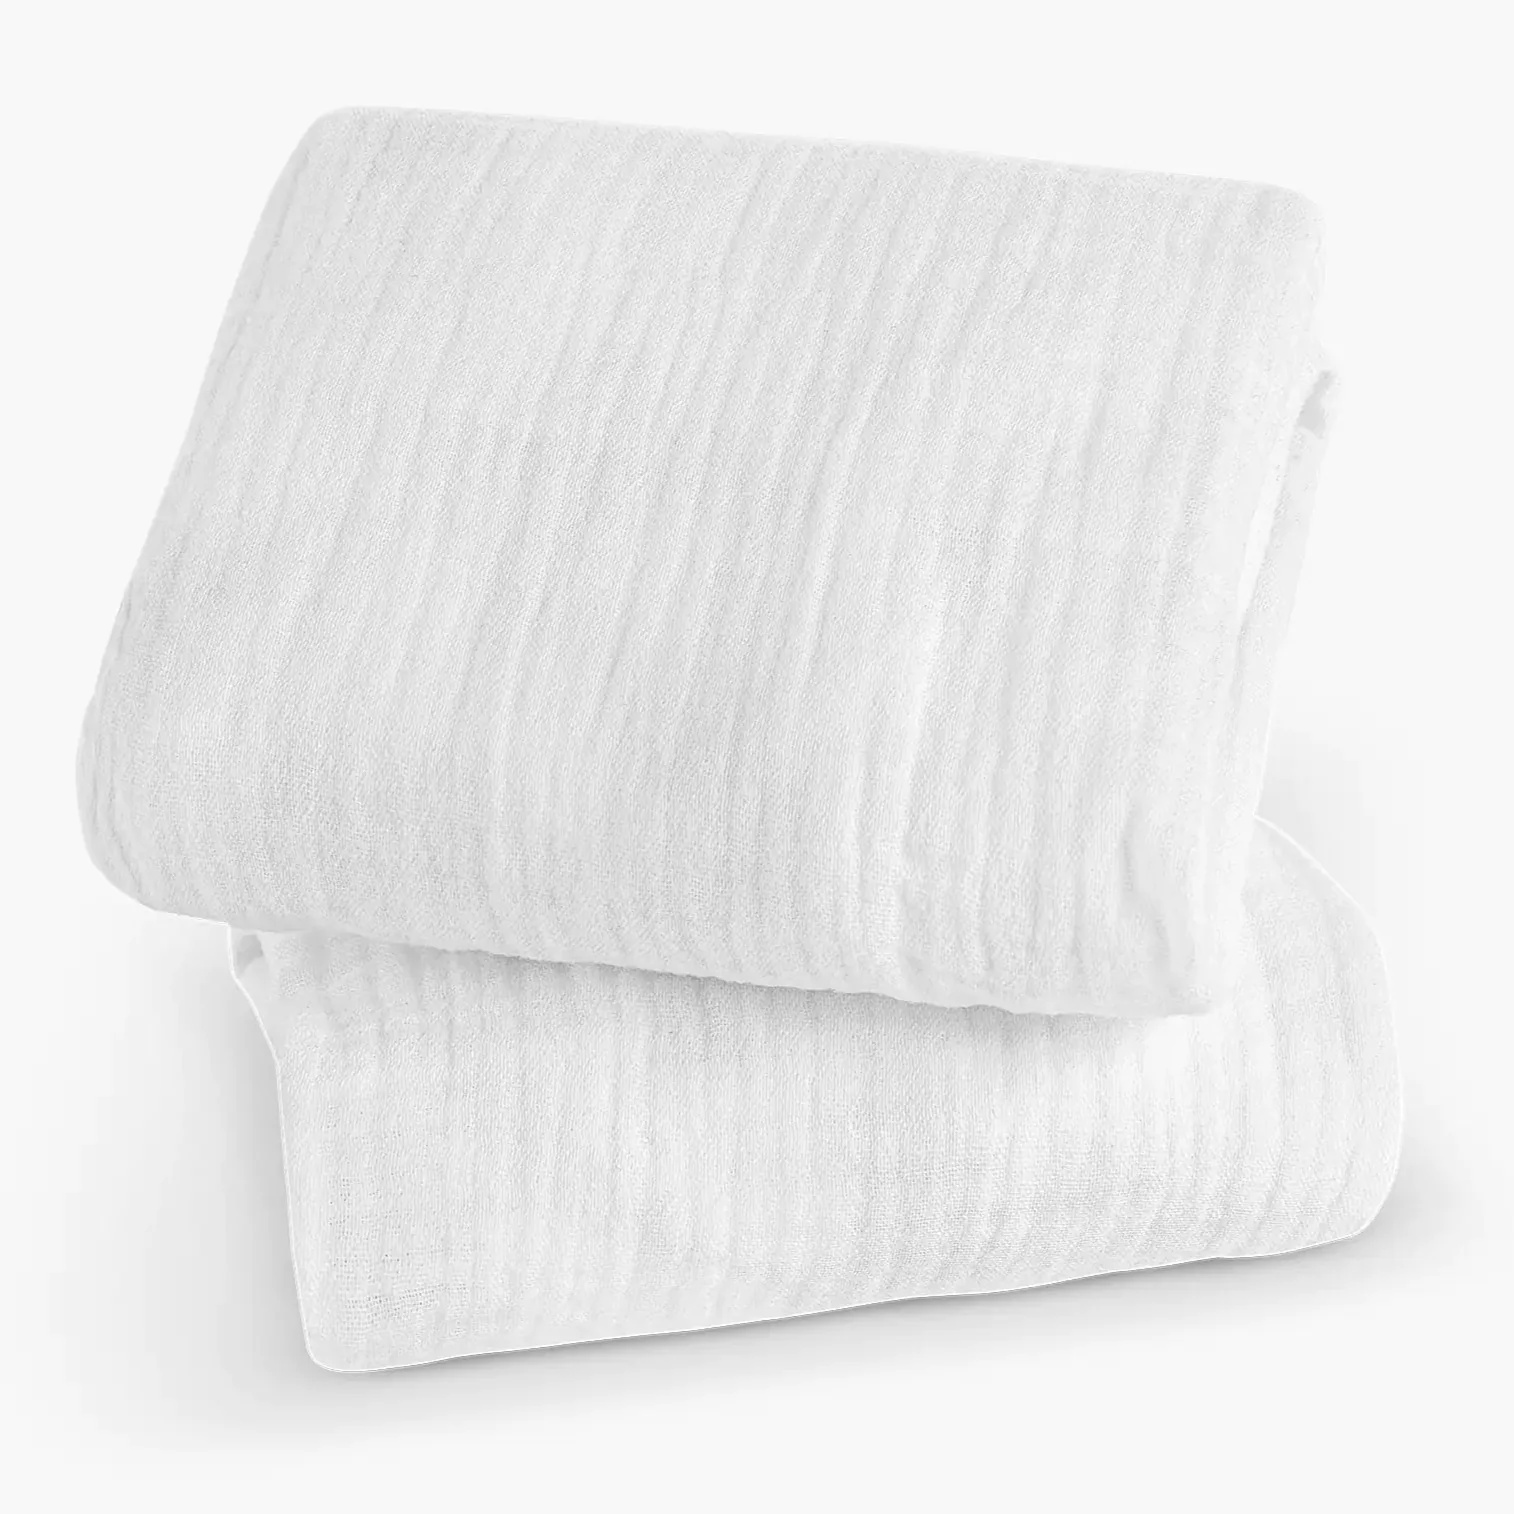
UPPAbaby Remi Organic Bassinet Mattress Cover (Set of 2)
Brand: Uppababy
Replace your mattress cover or be prepared for messes with an extra on hand. The soft cover is tailored to zip over the mattress pad to provide breathable comfort. Easily zips over mattress pad for breathable comfort. Breathable fabric for airflow and ventilation. Fits the REMI bassinet mattress (not for full-size mode). The pack includes 2 sheets for convenience. Machine washable.
Category: Furniture > Baby & Toddler Furniture > Bassinet & Cradle Accessories